Enhancer RNA

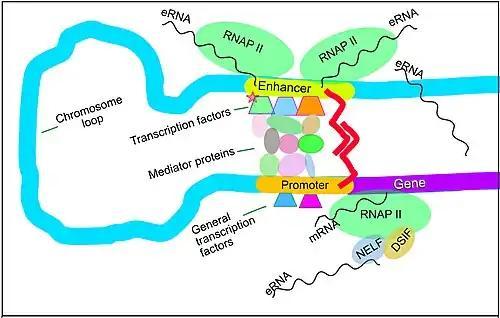
Regulatory elements, including Negative elongation factor (NELF) and enhancer RNA (eRNA) control transcription of a gene into messenger RNA in metazoans (animals). An active enhancer regulatory region of DNA is enabled to interact with the promoter DNA region of its target gene by the formation of a chromosome loop. This can initiate messenger RNA (mRNA) synthesis by RNA polymerase II (RNAP II) bound to the promoter at the transcription start site of the gene. The loop is stabilized by one architectural protein anchored to the enhancer and one anchored to the promoter and these proteins are joined to form a dimer (red zigzags). Specific regulatory transcription factors bind to DNA sequence motifs on the enhancer. General transcription factors bind to the promoter. When a transcription factor is activated by a signal (here indicated as phosphorylation shown by a small red star on a transcription factor on the enhancer) the enhancer is activated and can now activate its target promoter. The active enhancer is transcribed on each strand of DNA in opposite directions by bound RNAP IIs. Mediator (a complex consisting of about 26 proteins in an interacting structure) communicates regulatory signals from the enhancer DNA-bound transcription factors to the promoter. NELF, in complex with DSIF and RNAP II, can pause transcription. Interaction of eRNA with NELF may release NELF and allow productive elongation of mRNA. NELF can also be released if it is phosphorylated by P-TEFb

The chromosome loops shown in the figure, bringing an enhancer to the promoter of its target gene, may be directed and formed by the eRNA transcribed from the enhancer after the enhancer is activated.